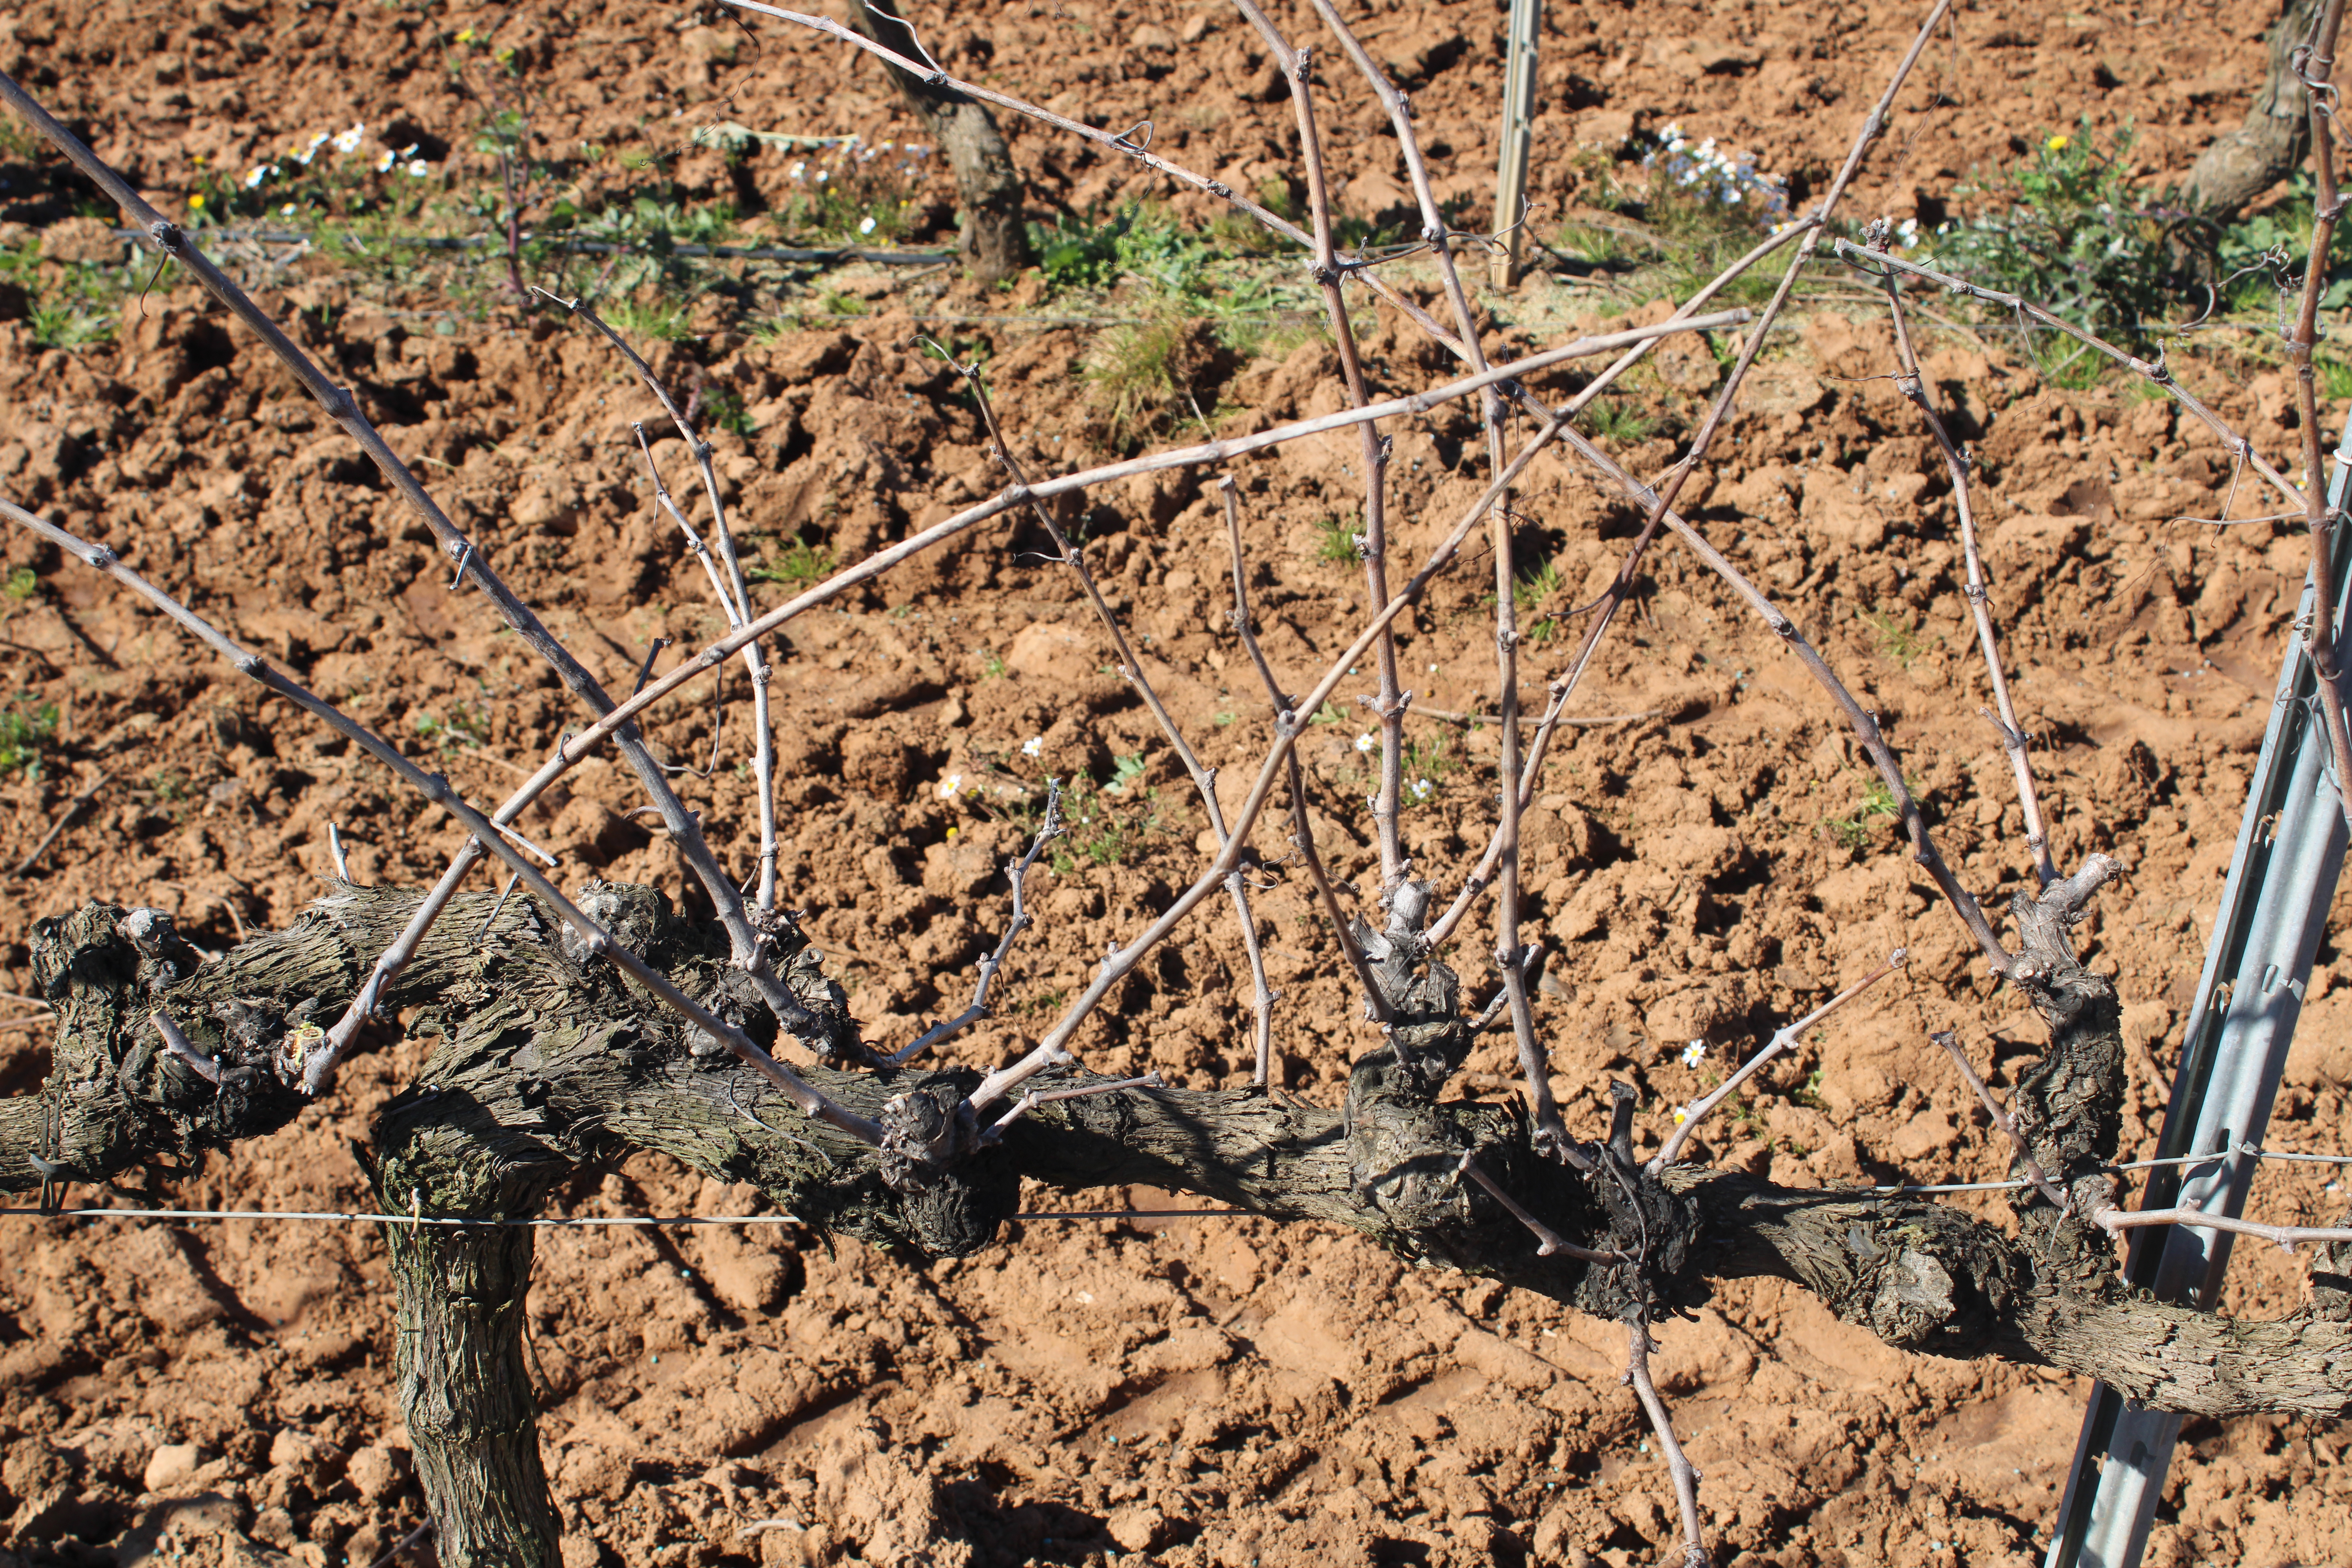
Unpruned shoots: 18
Pruned shoots: 2
Trunks: 1